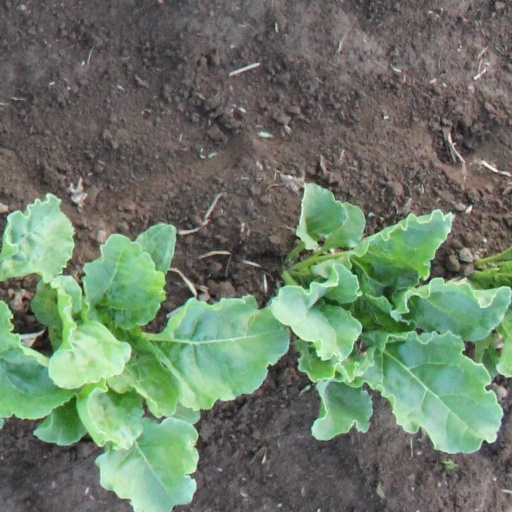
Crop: sugar beet